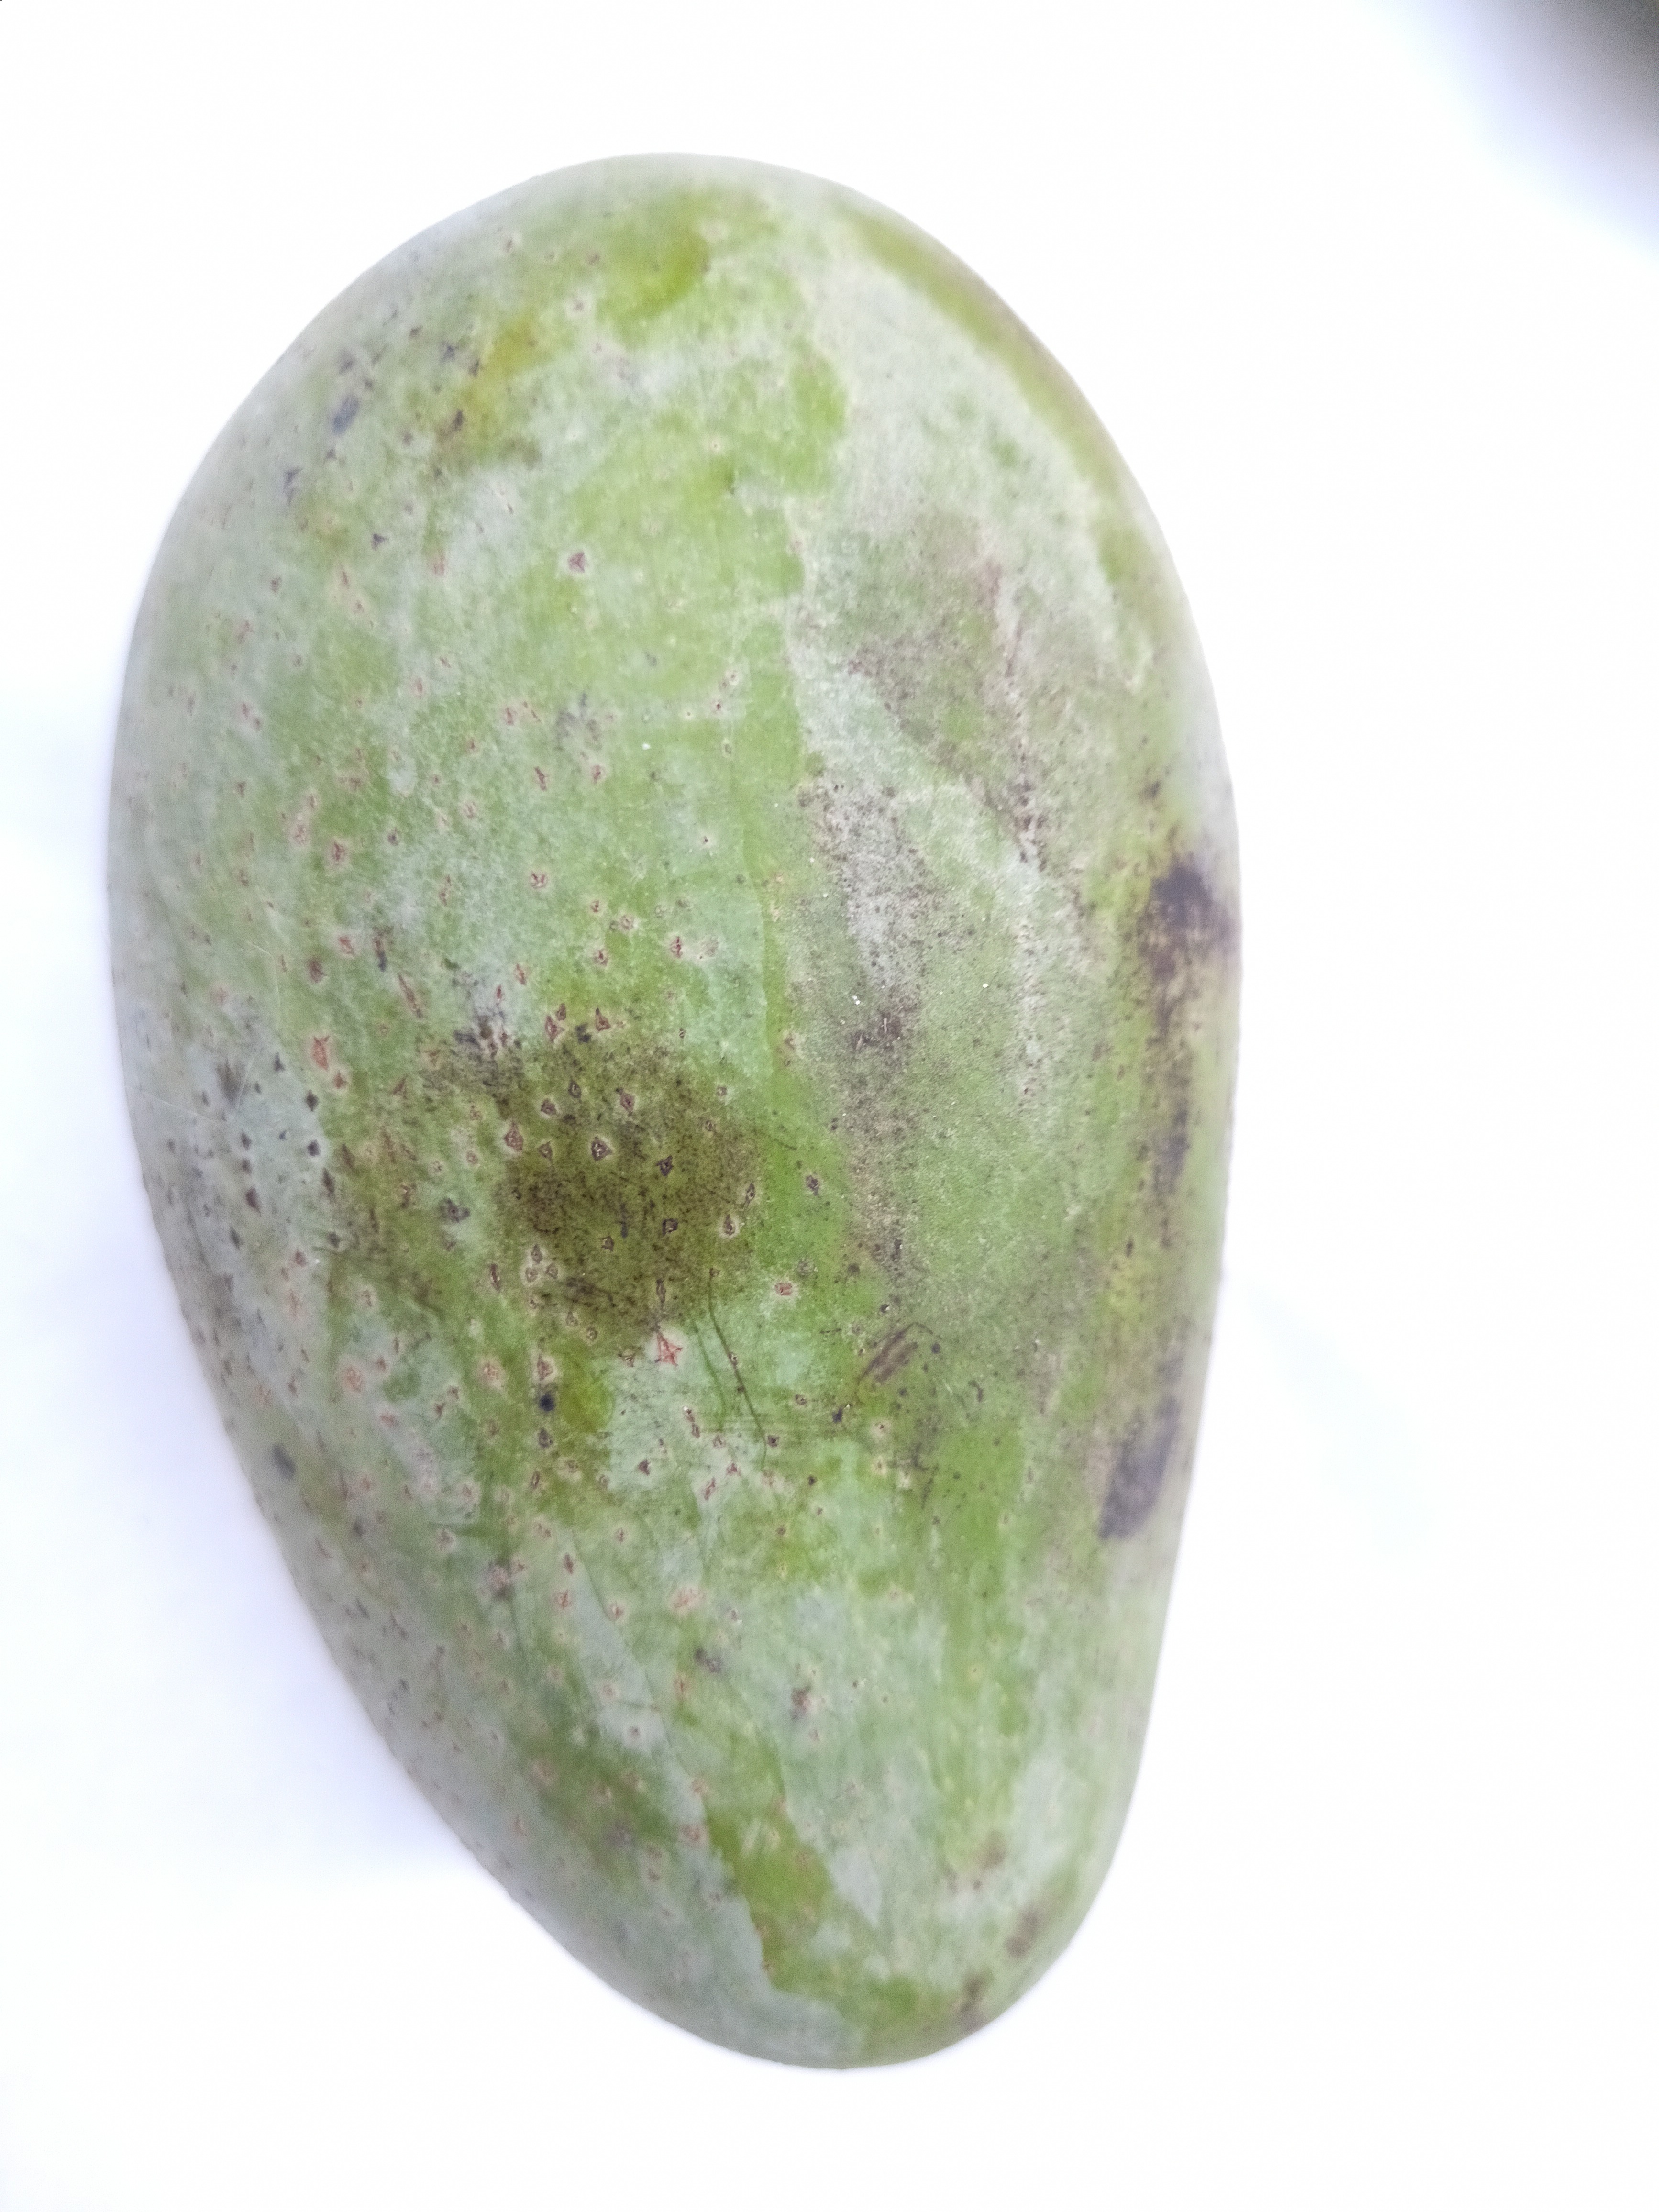
Mango variety: Amrapali